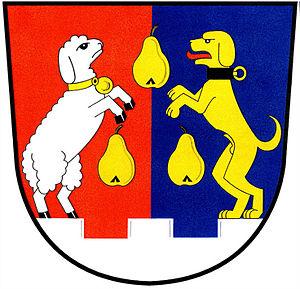
Lišnice est une commune du district de Most, dans la région d'Ústí nad Labem, en Tchéquie. Sa population s'élevait à 202 habitants en 2018.